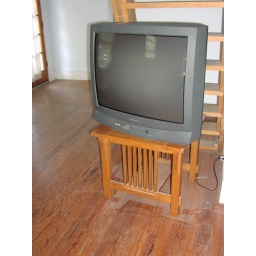
Large TV w remote, not HD; also wooden side table in great condition